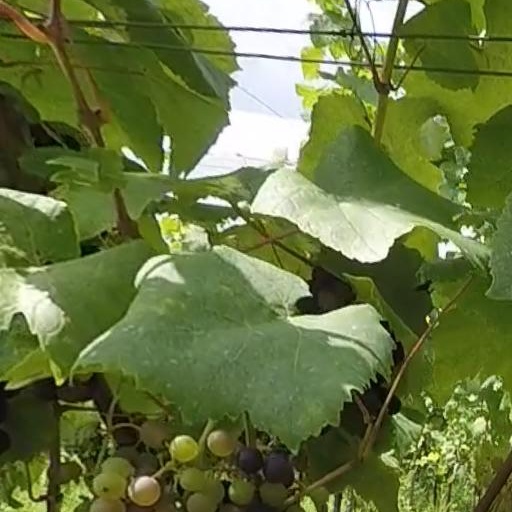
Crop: grape